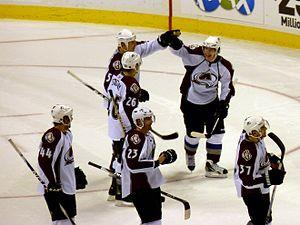
Matthew Duchene, dit Matt Duchene, est un joueur professionnel canadien de hockey sur glace. Il évolue au poste de centre.